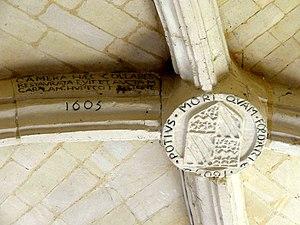
Clé de voûte (voir titre).
L'église Saint-Aignan est une église catholique paroissiale située à Arthies, en France. C'est l'une des églises romanes les plus anciennes du Vexin français. Son clocher en bâtière date de la seconde moitié du XIᵉ siècle, et n'a pas son pareil dans la région. Sa base comporte, à l'ouest et à l'est, deux arcades en plein cintre retombant sur de lourds chapiteaux d'une sculpture archaïque, qui dénotent de l'influence normande. Son étage de beffroi est ajouré de deux très étroites baies en plein cintre par face, qui sont flanquées de deux colonnes monolithiques munies de chapiteaux semblables, criblés de petits trous circulaires, et possèdent des linteaux monolithiques échancrés. La nef est également romane, et conserve notamment ses fenêtres d'origine. Sinon, aucun élément roman n'est plus visible en élévation. Les voûtes de la Renaissance cachent une charpente en carène renversée du XVᵉ siècle, conçue pour être lambrissée. Le petit chœur rectangulaire n'est plus celui d'origine, mais comporte notamment deux formerets avec leurs colonnettes à chapiteaux du second quart du XIIᵉ siècle.